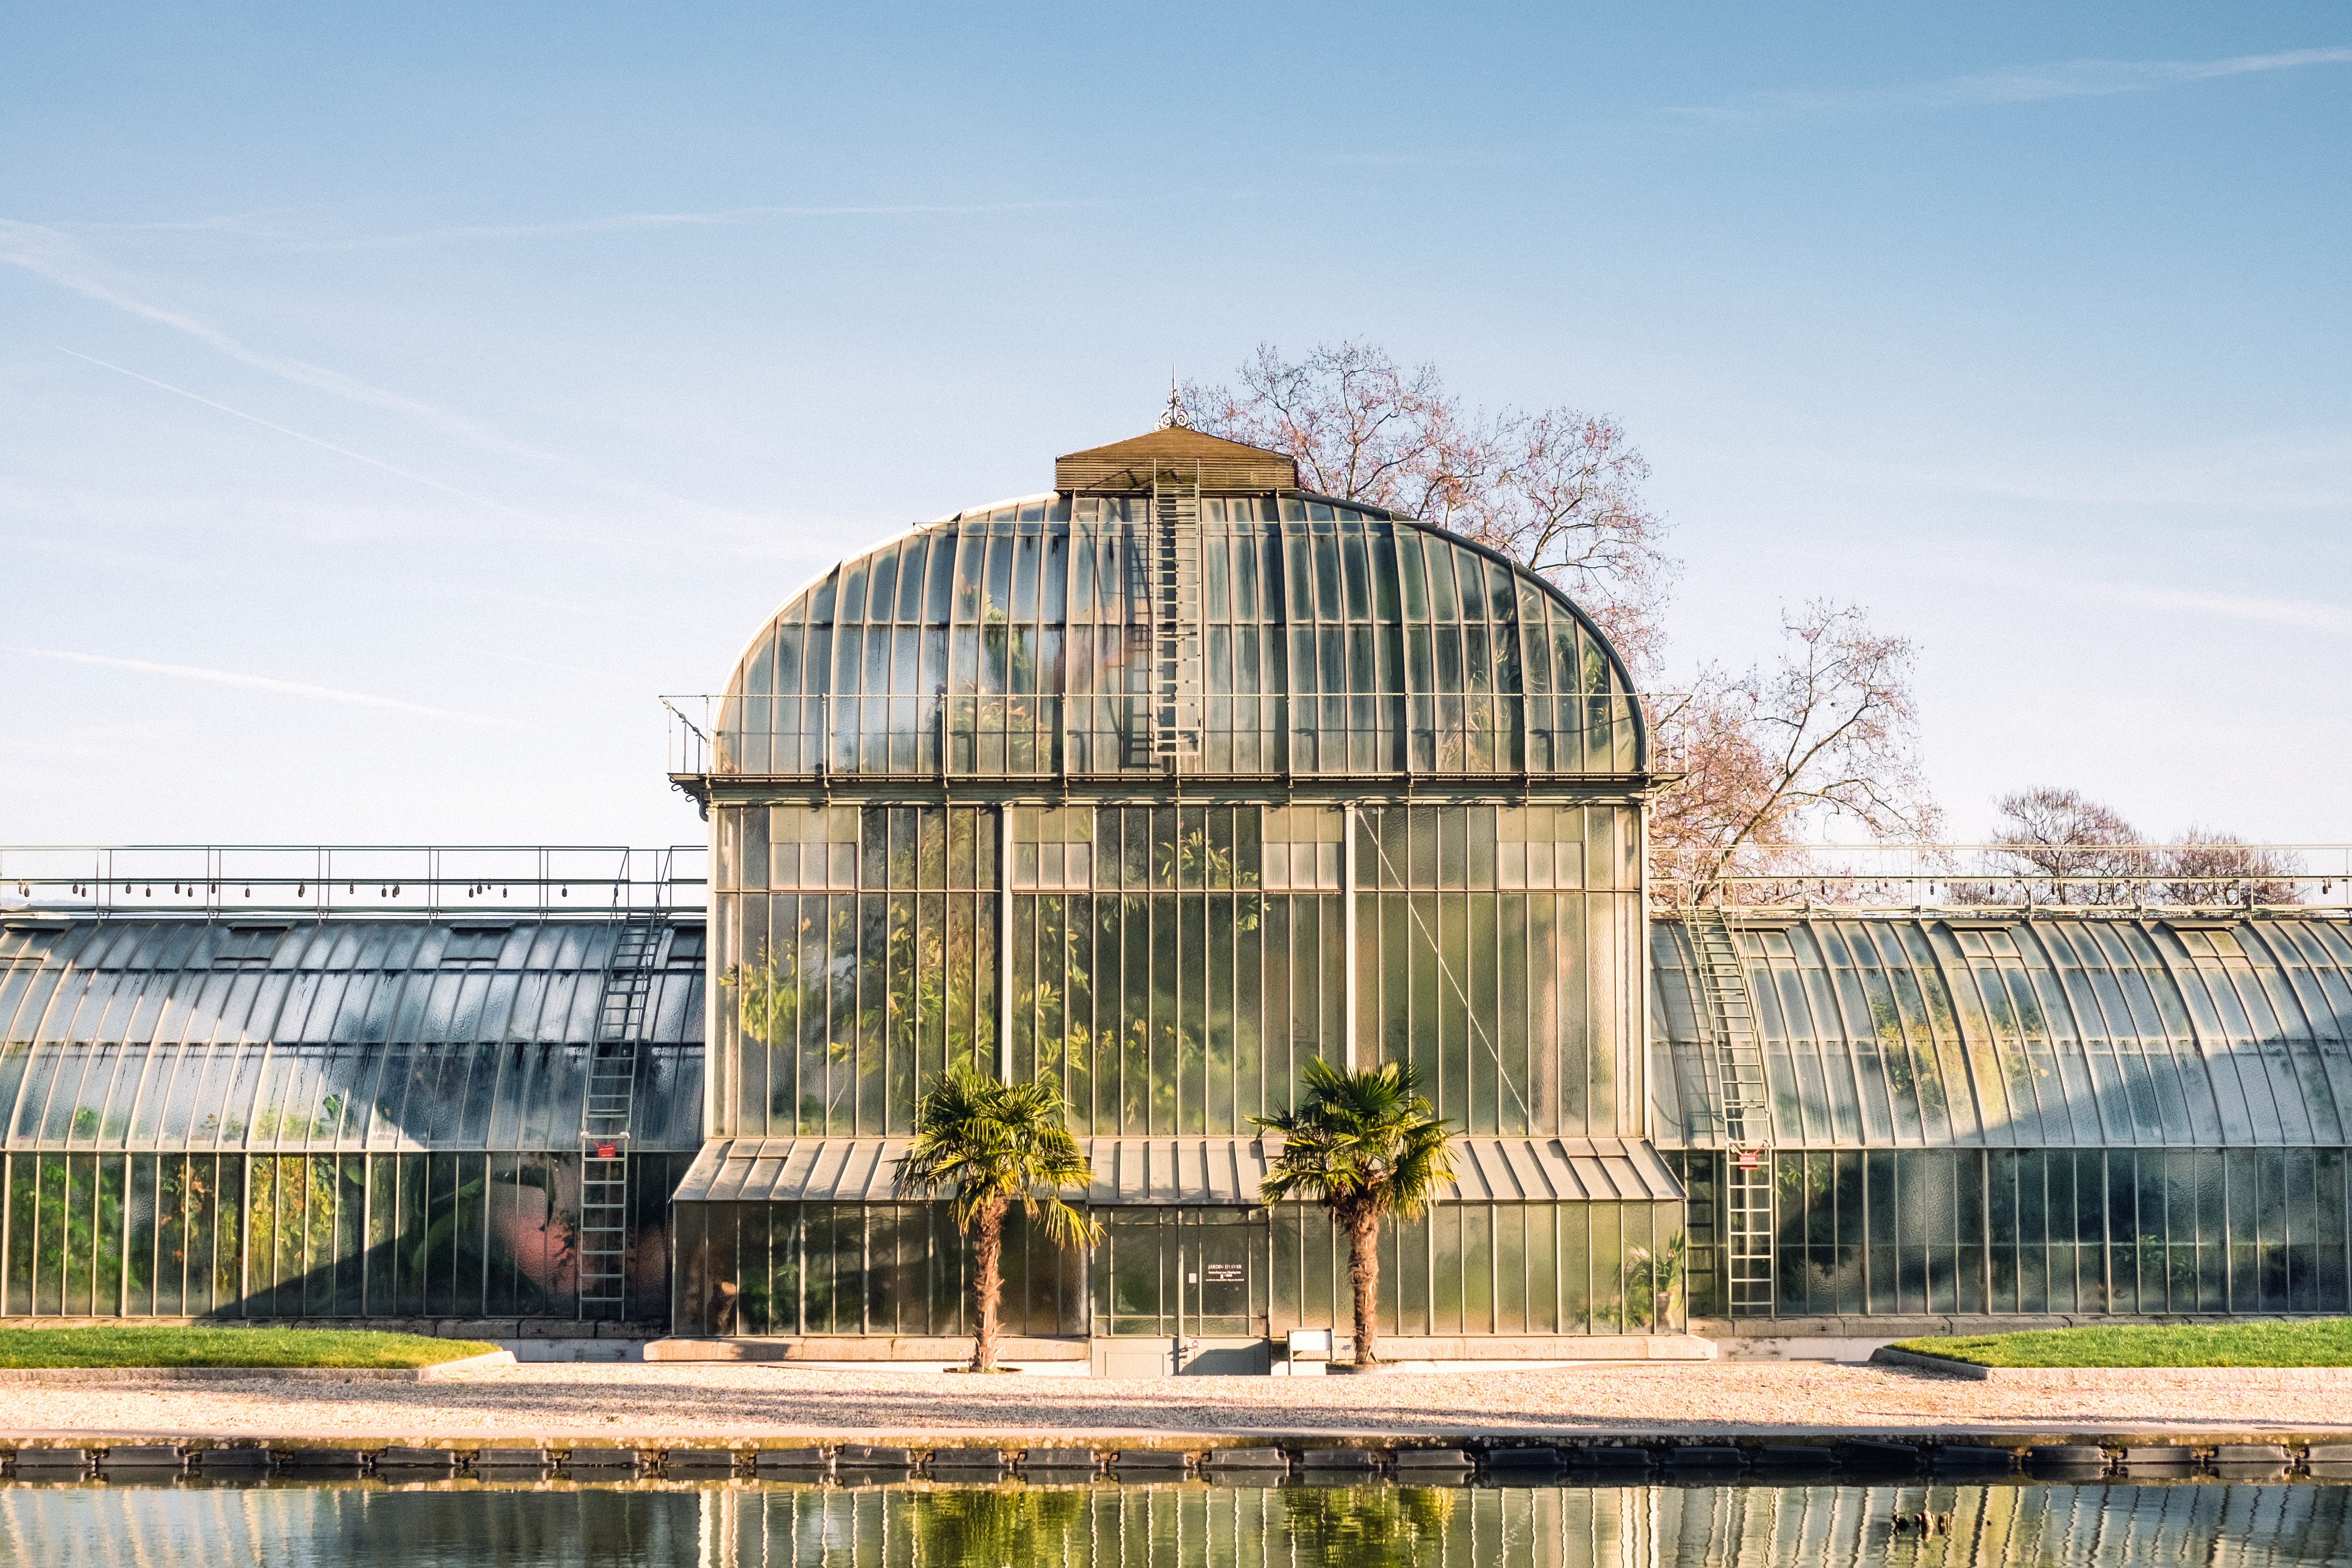
architecture, palm tree, pond, reflection, landmark, facade, greenhouse, stadium, pavilion, dome, outdoor structure